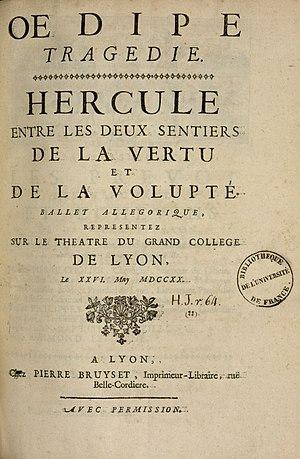
Oedipe tragedie. Hercule entre les deux sentiers de la vertu et de la volupté. Ballet allegorique, representez sur le theatre du Grand college de Lyon, le XXVI. may MDCCXX
Le collège-lycée Ampère est un établissement scolaire situé dans le 2ᵉ arrondissement de Lyon. Il se distingue par la diversité des langues enseignées : outre le russe et l'hebreu, l'établissement est le seul lycée public de l'académie de Lyon à dispenser des cours de japonais.